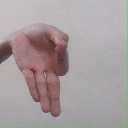
अक्षर: ज्ञ